1993 International Formula 3000 Championship

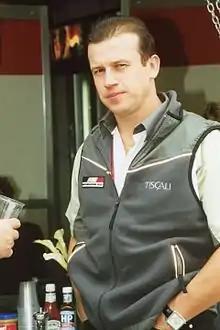
Olivier Panis (pictured in 2002) won the championship driving for DAMS.

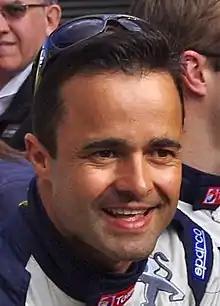
Pedro Lamy (pictured in 2011) placed second driving for Crypton Engineering.

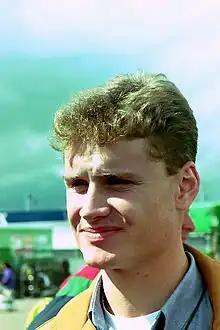
David Coulthard placed third driving for Pacific Racing.

For every race points were awarded: 9 points for first place, 6 for second place, 4 for third place, 3 for fourth place, 2 for fifth place and 1 for sixth place. All results were taken into consideration in determining the title.